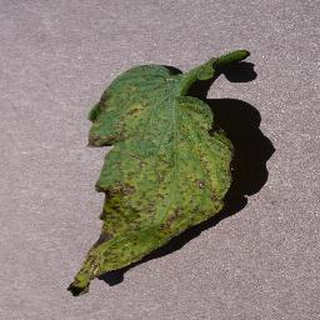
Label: tomato_septoria_leaf_spot